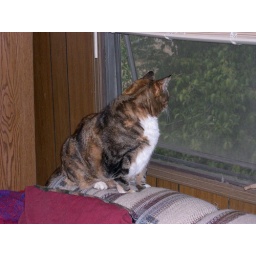
cat in the window